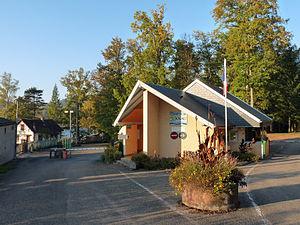
Étang de Hanau (Moselle)
Philippsbourg est une commune française du département de la Moselle en région Grand Est.